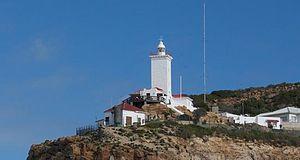
Il s'agit d'une liste des phares d'Afrique du Sud. Elle contient les phares actifs ainsi que ceux déclassés mais d'importance historique.
Le phare du cap St. Blaize est un phare situé à proximité de Mossel Bay en Afrique du Sud.